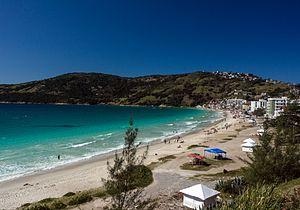
Arraial do Cabo est une ville de l'État de Rio de Janeiro au Brésil. La ville comptait 28 101 habitants en 2011 et sa superficie est de 152 km².